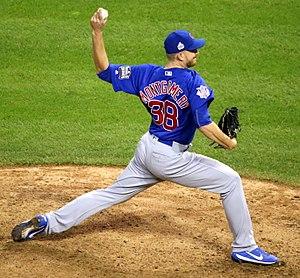
Mike Montgomery est un lanceur gaucher des Cubs de Chicago de la Ligue majeure de baseball.